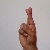
The image shows a hand gesture representing the letter 'R' in Indian Sign Language.